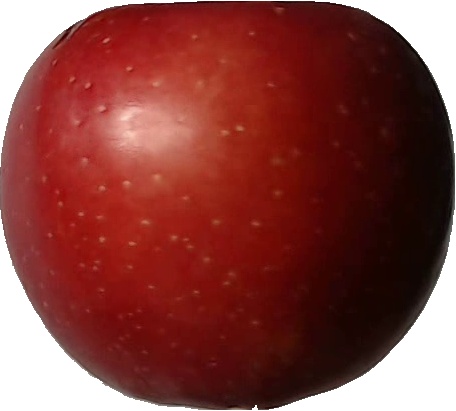
Label: apple_braeburn_1